Lister Hospital, Chelsea

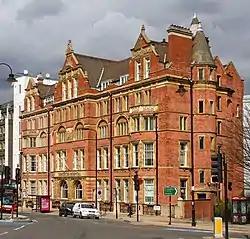
Lister Hospital

The Lister Hospital in Chelsea is a private hospital in Chelsea Bridge Road, London. It is owned by the Hospital Corporation of America, the largest private operator of health care facilities in the world, and so is not part of the National Health Service.